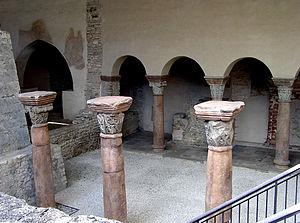
L'abbaye de Solnhofen est une ancienne abbaye bénédictine à Solnhofen, dans le Land de Bavière et le diocèse d'Eichstätt.